BYU Jerusalem Center

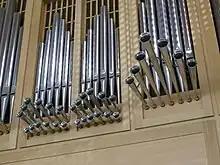
The pipe organ inside the center

LDS Church members believe that Jesus Christ will return in glory in his Second Coming. Howard W. Hunter, who was president of the church's Quorum of the Twelve at the time of the center's completion, pointed out that although there would be no proselytizing from the center, it still served a valuable purpose. One church member quoted him this way: "Elder Hunter said that our mission was not to harvest, probably not even to plant, but to clear away a few more stones." Latter-day Saints often see the center as a way for them to show local Jews what the church is about by example, rather than by proselyting. This is done by the way students and faculty at the center live their lives, as well as through the hiring of both Israeli and Palestinian workers, as an example of what can be done through cooperation. During construction of the center, for example, the church hired as many as 300 workers at one time, with about 60% of them being Arab and the other 40% being Jewish. As of 2008, similar cooperation still continues.